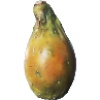
Label: cactus_fruit